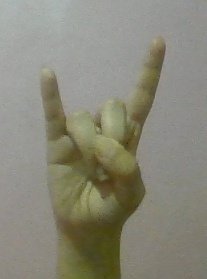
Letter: la